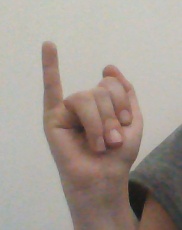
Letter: meem